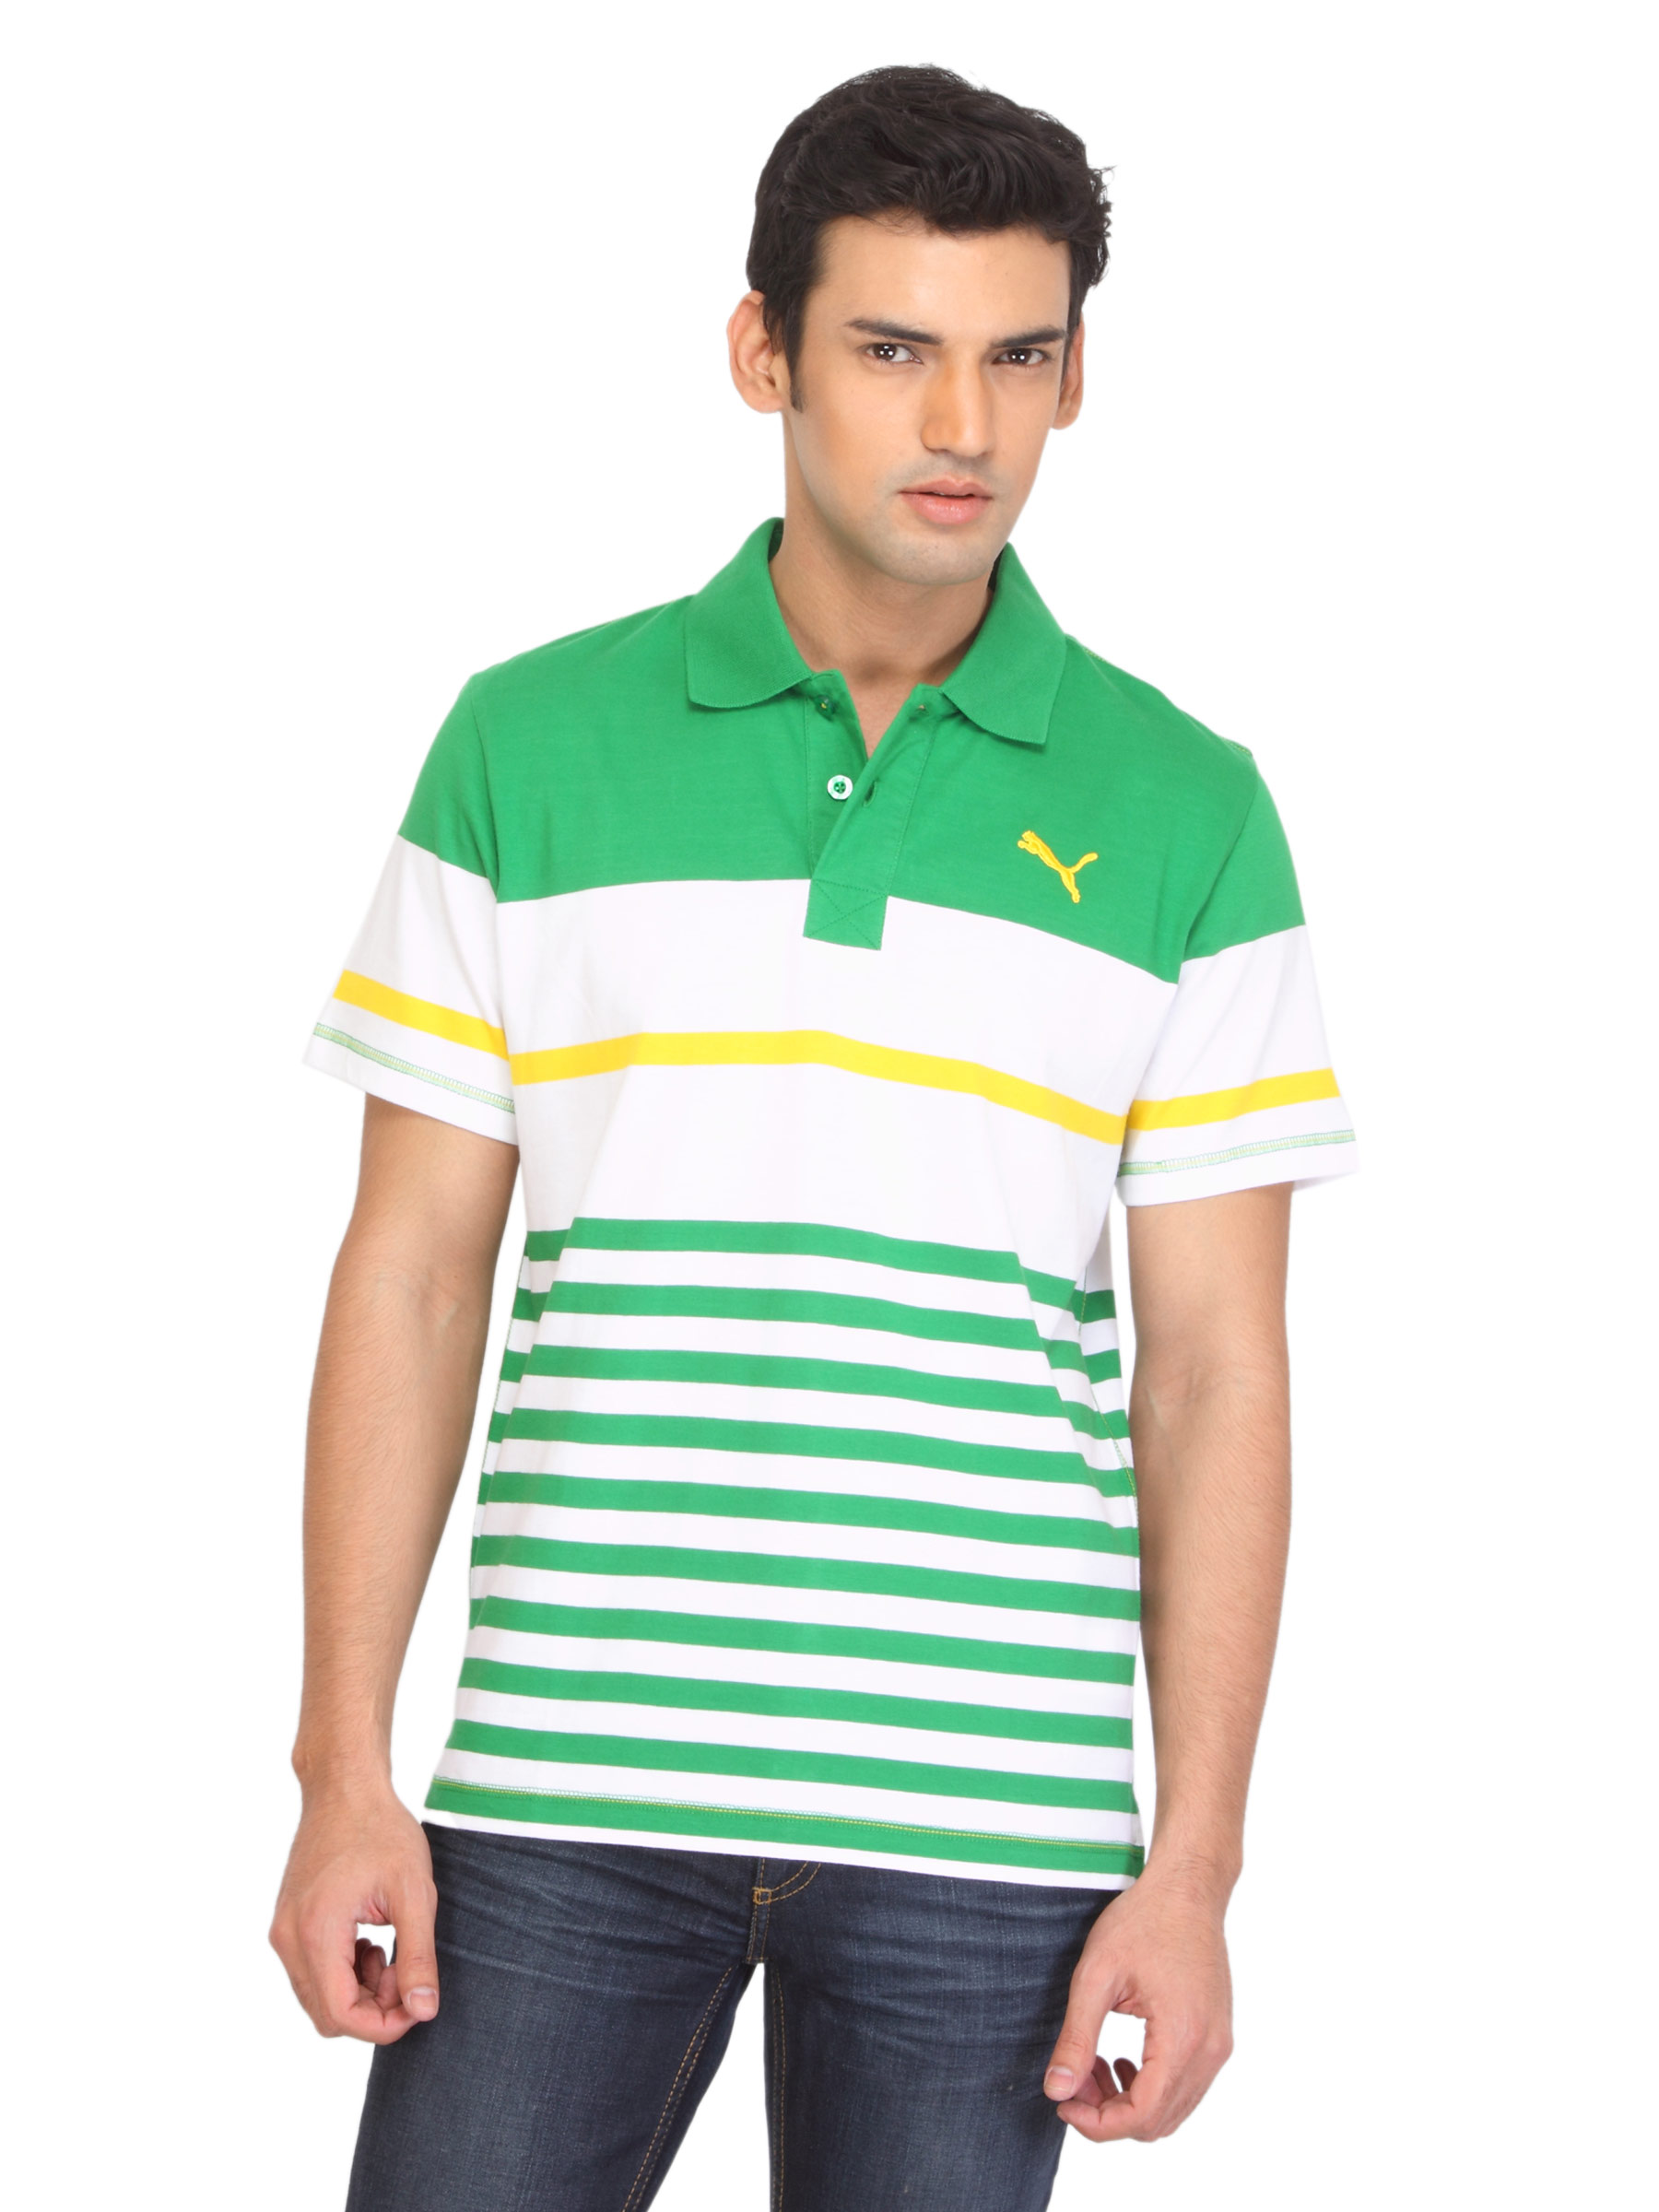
Puma Men Schon Polo Green T-shirt
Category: Apparel / Topwear / Tshirts
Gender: Men
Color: Green
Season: Summer 2012
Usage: Casual